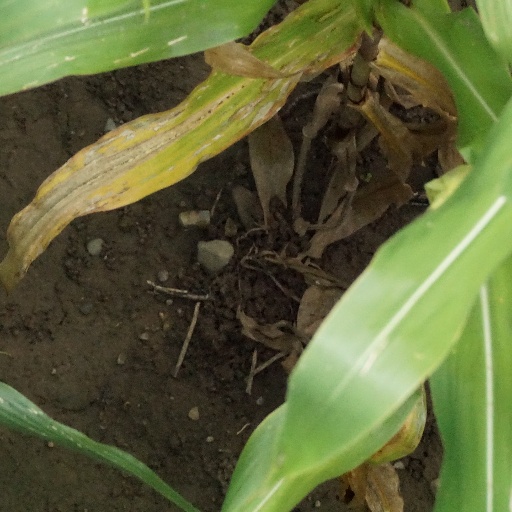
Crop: maize; corn